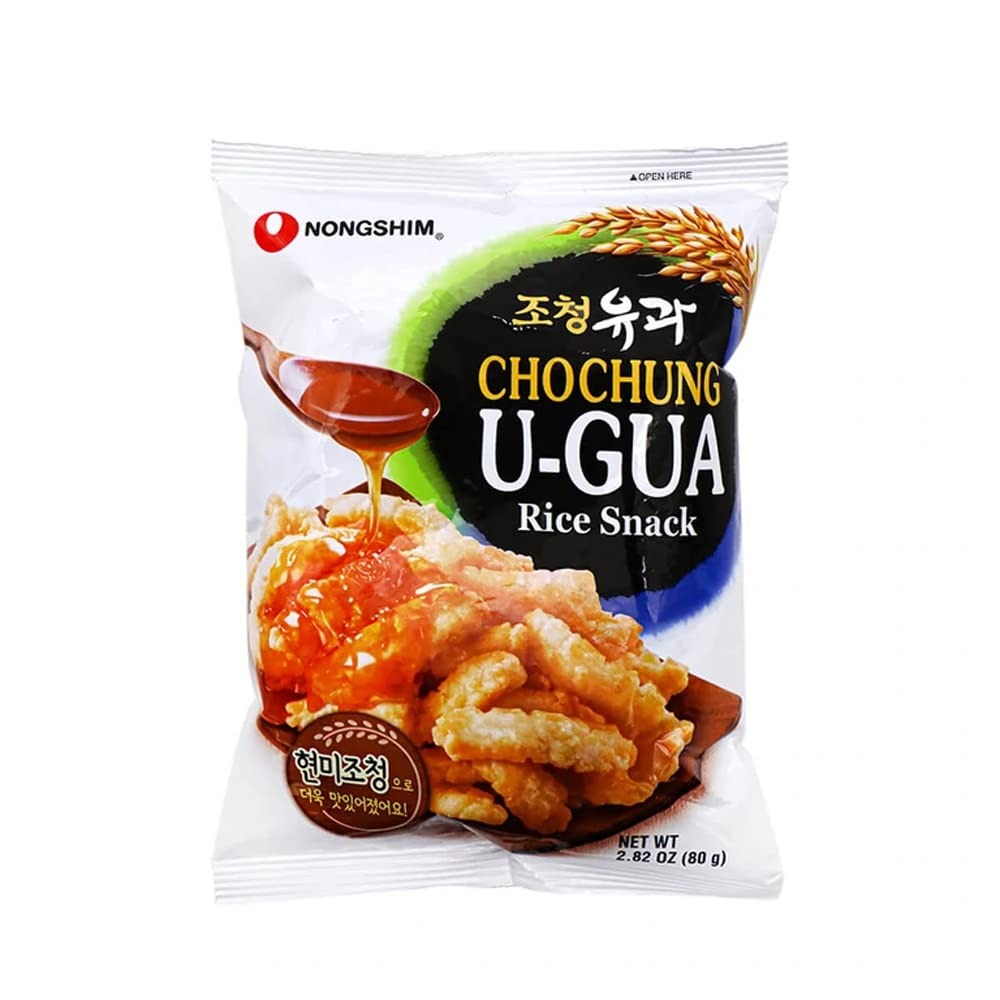
Item Name: Nongshim Cho Chung U-Gua Rice Snack 2.82oz (Pack of 4)
Bullet Point 1: Nongshim Cho Chung U-Gua Rice Snack 2.82oz
Bullet Point 2: 2.82 oz x 4 Bag
Bullet Point 3: Sweet Crunchy Rice Snack
Bullet Point 4: Product of Korea
Product Description: Nongshim Cho Chung U-Gua Rice Snack 2.82oz (Pack of 4)
Value: 11.28
Unit: Ounce

Price: 2.055